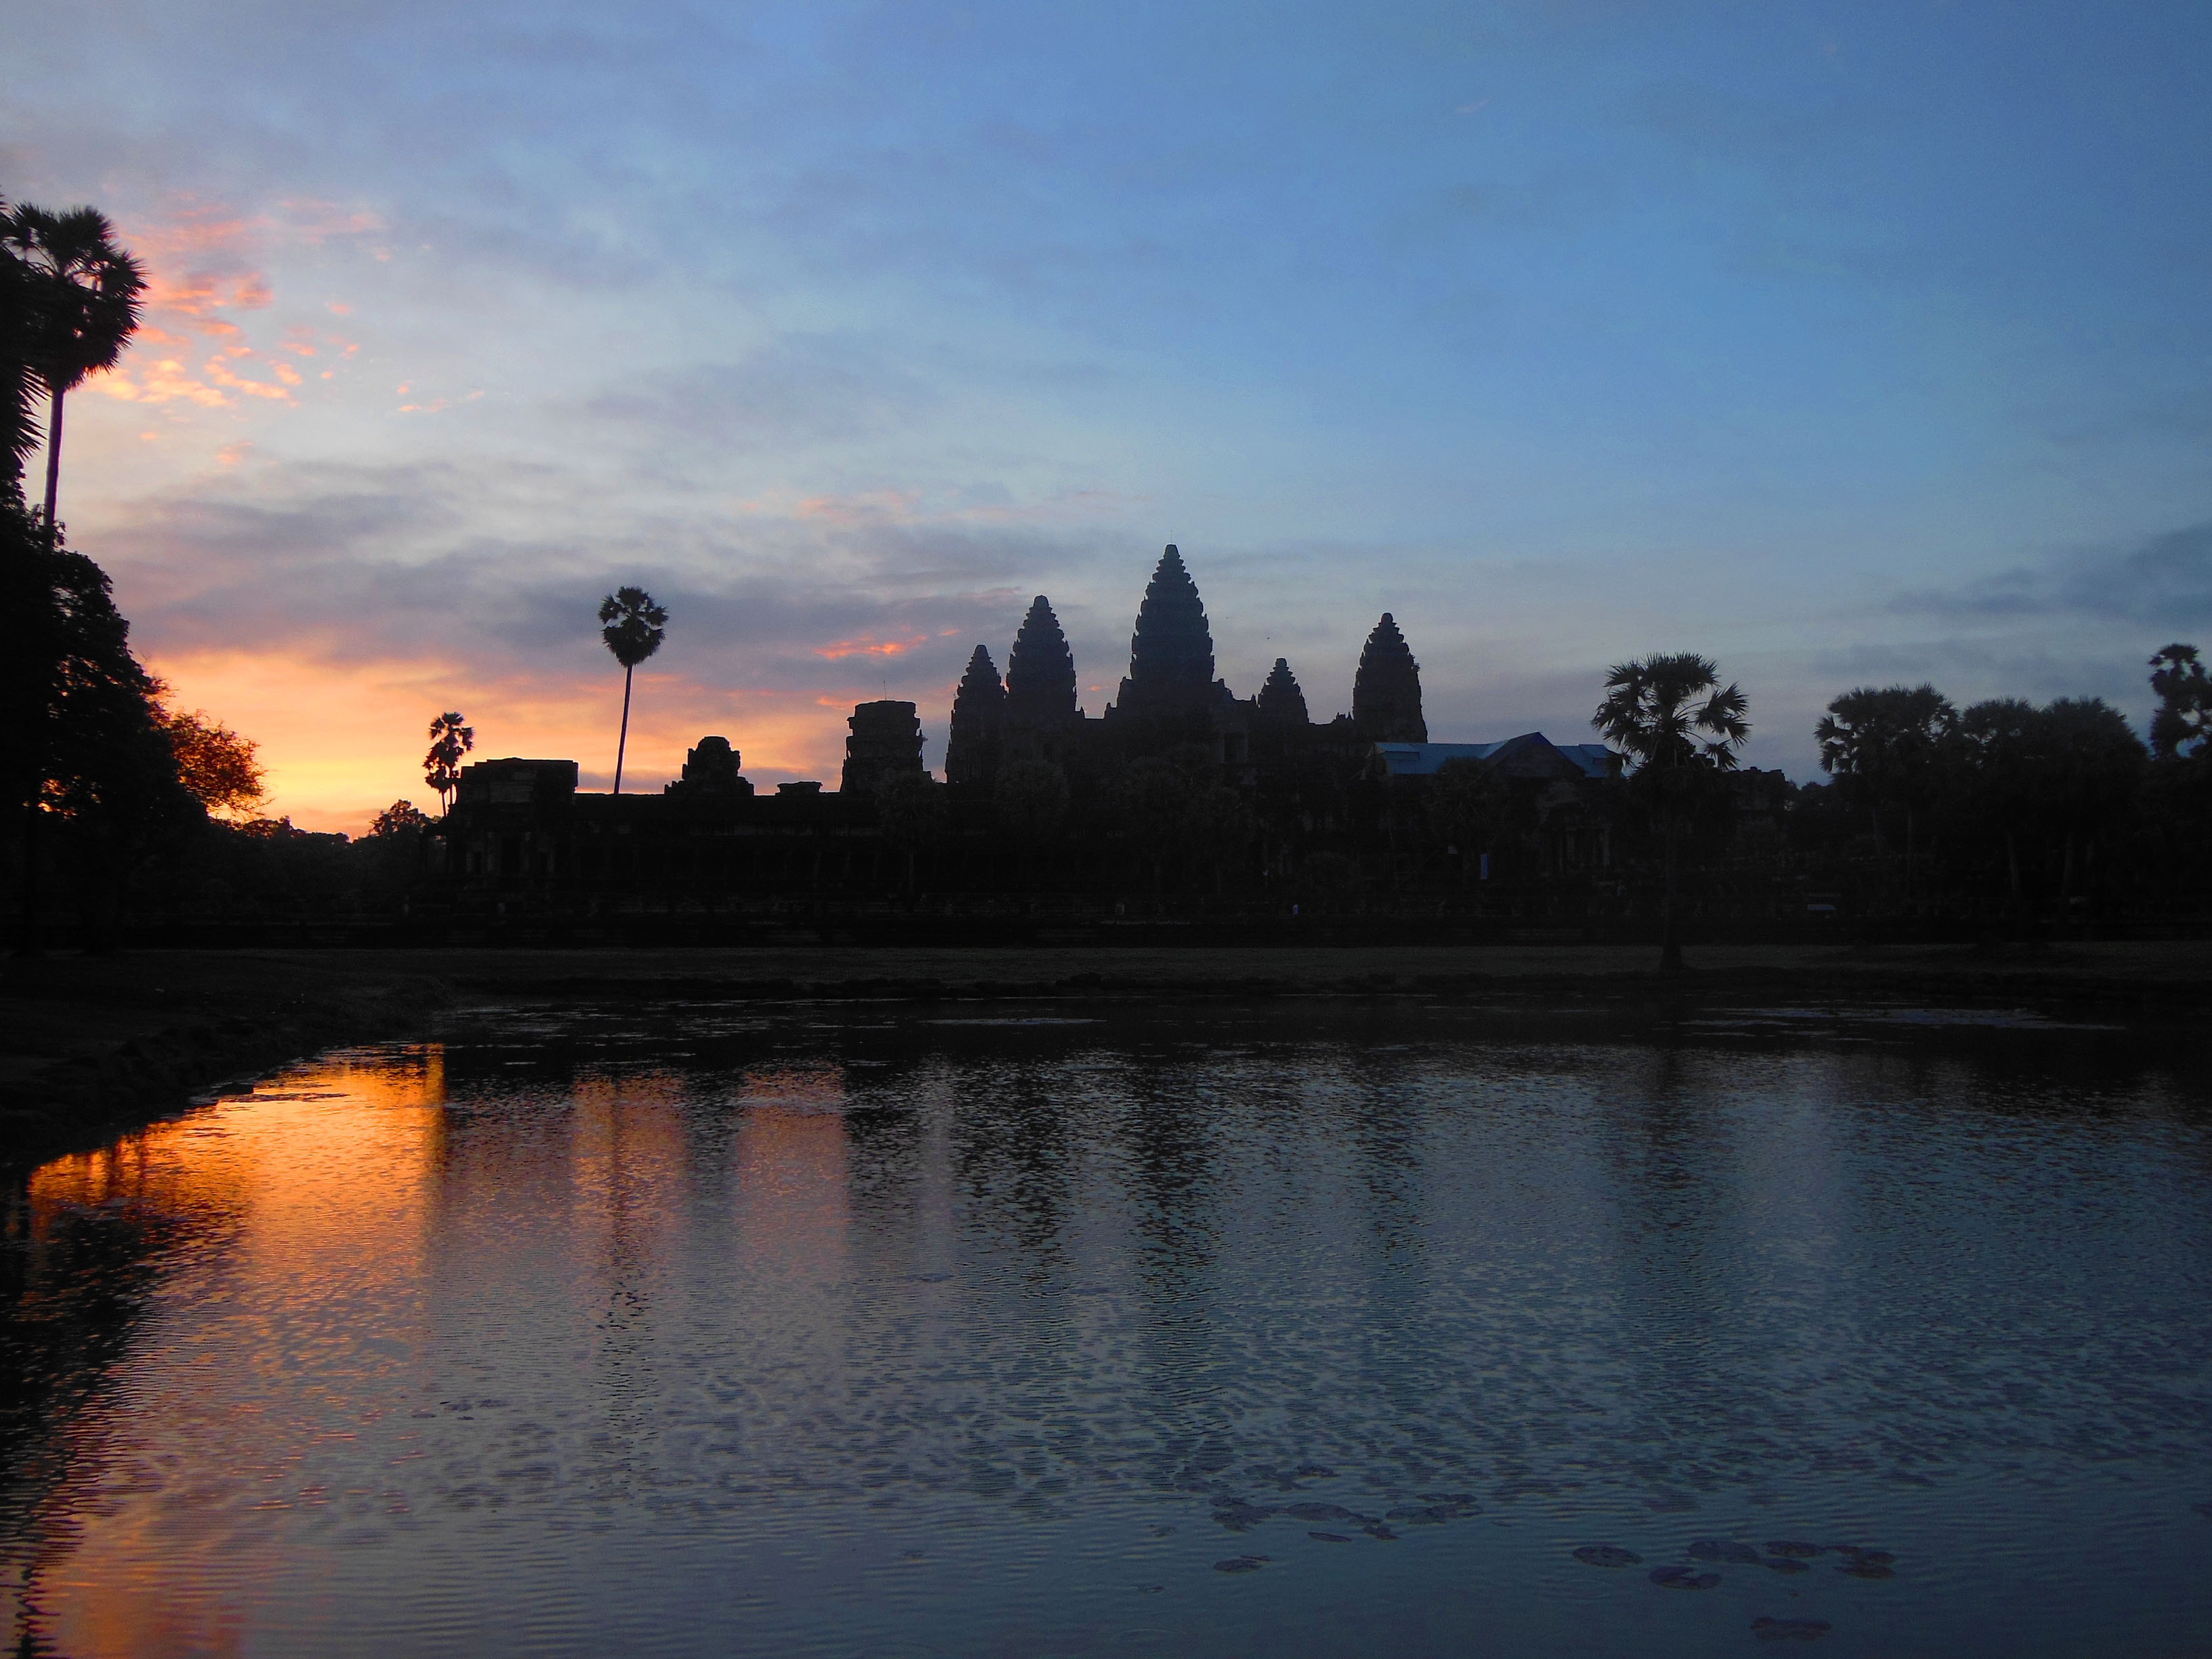
tree, water, nature, cloud, sky, sunrise, sunset, sunlight, morning, lake, dawn, river, monument, dusk, evening, reflection, religion, ancient, landmark, ruin, tourism, world, spiritual, religious, temple, cambodia, archeology, heritage, unesco, sacred, historical, hindu, cultural, angkor, khmer, vat, cambodian, atmospheric phenomenon